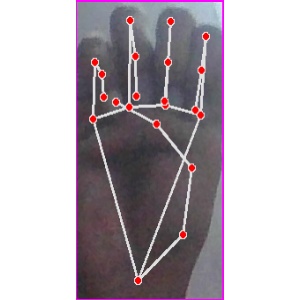
अक्षर: म